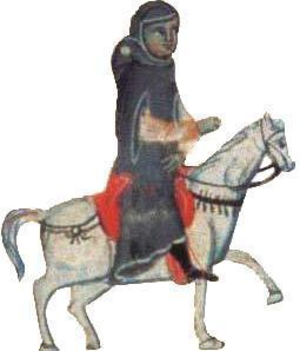
Guillaume Ademar était un troubadour de Gévaudan.